Edward Roper Curzon Clarkson

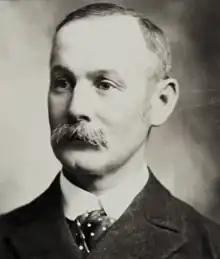
ERC Clarkson circa 1878

Born in Toronto to prominent Torontonians Thomas Clarkson and Sarah Helliwell of the Toronto Helliwells, ERC was one of 16 of his father's children and the eldest boy to his mother. He was educated at Upper Canada College from 1864 to 1867 before training with Lewis, Kay & Co, a dry goods merchant based in Montreal for £25 annually. He returned to Toronto in 1869 following his father's stroke and married Amy Boydell Lambe in 1872 in Minto, Ontario. Amy's grandmother was the niece of Alderman John Boydell and her aunt was the wife of Lord Fisher. Amy's brother, Harold Lambe, who married ERC's sister founded the Toronto Argonauts rowing club and was the football club's second coach. The Lambe family, according to Lord Fisher, had earned its reputation and money after Amy's grandfather had entertained King William IV to taste wine and received frequent royal warrants to supply wine throughout his life.